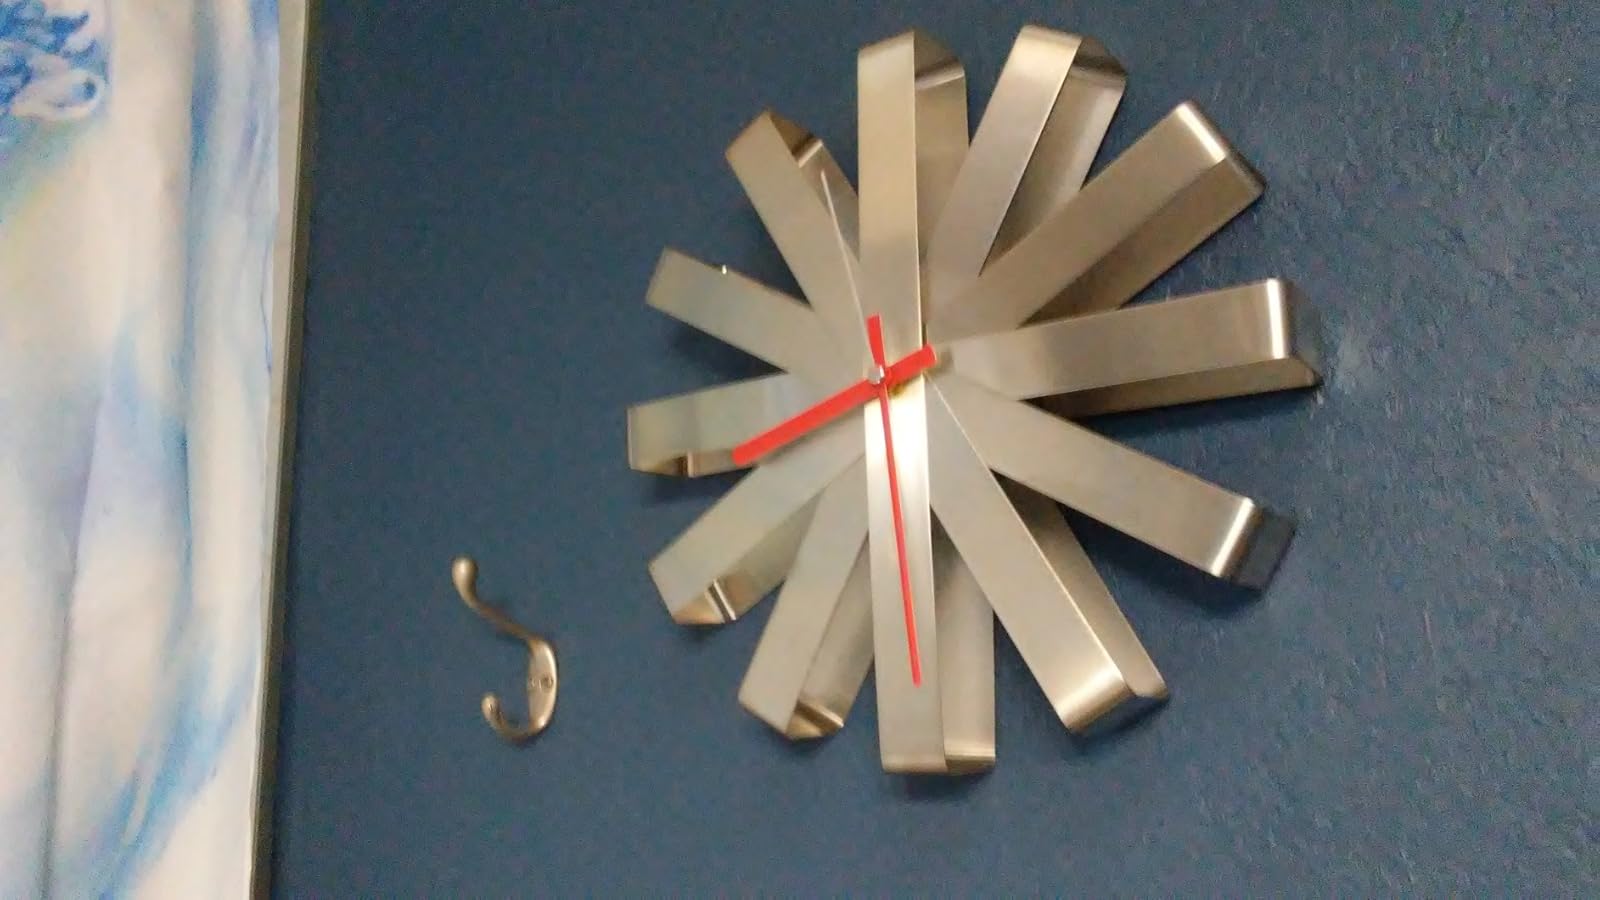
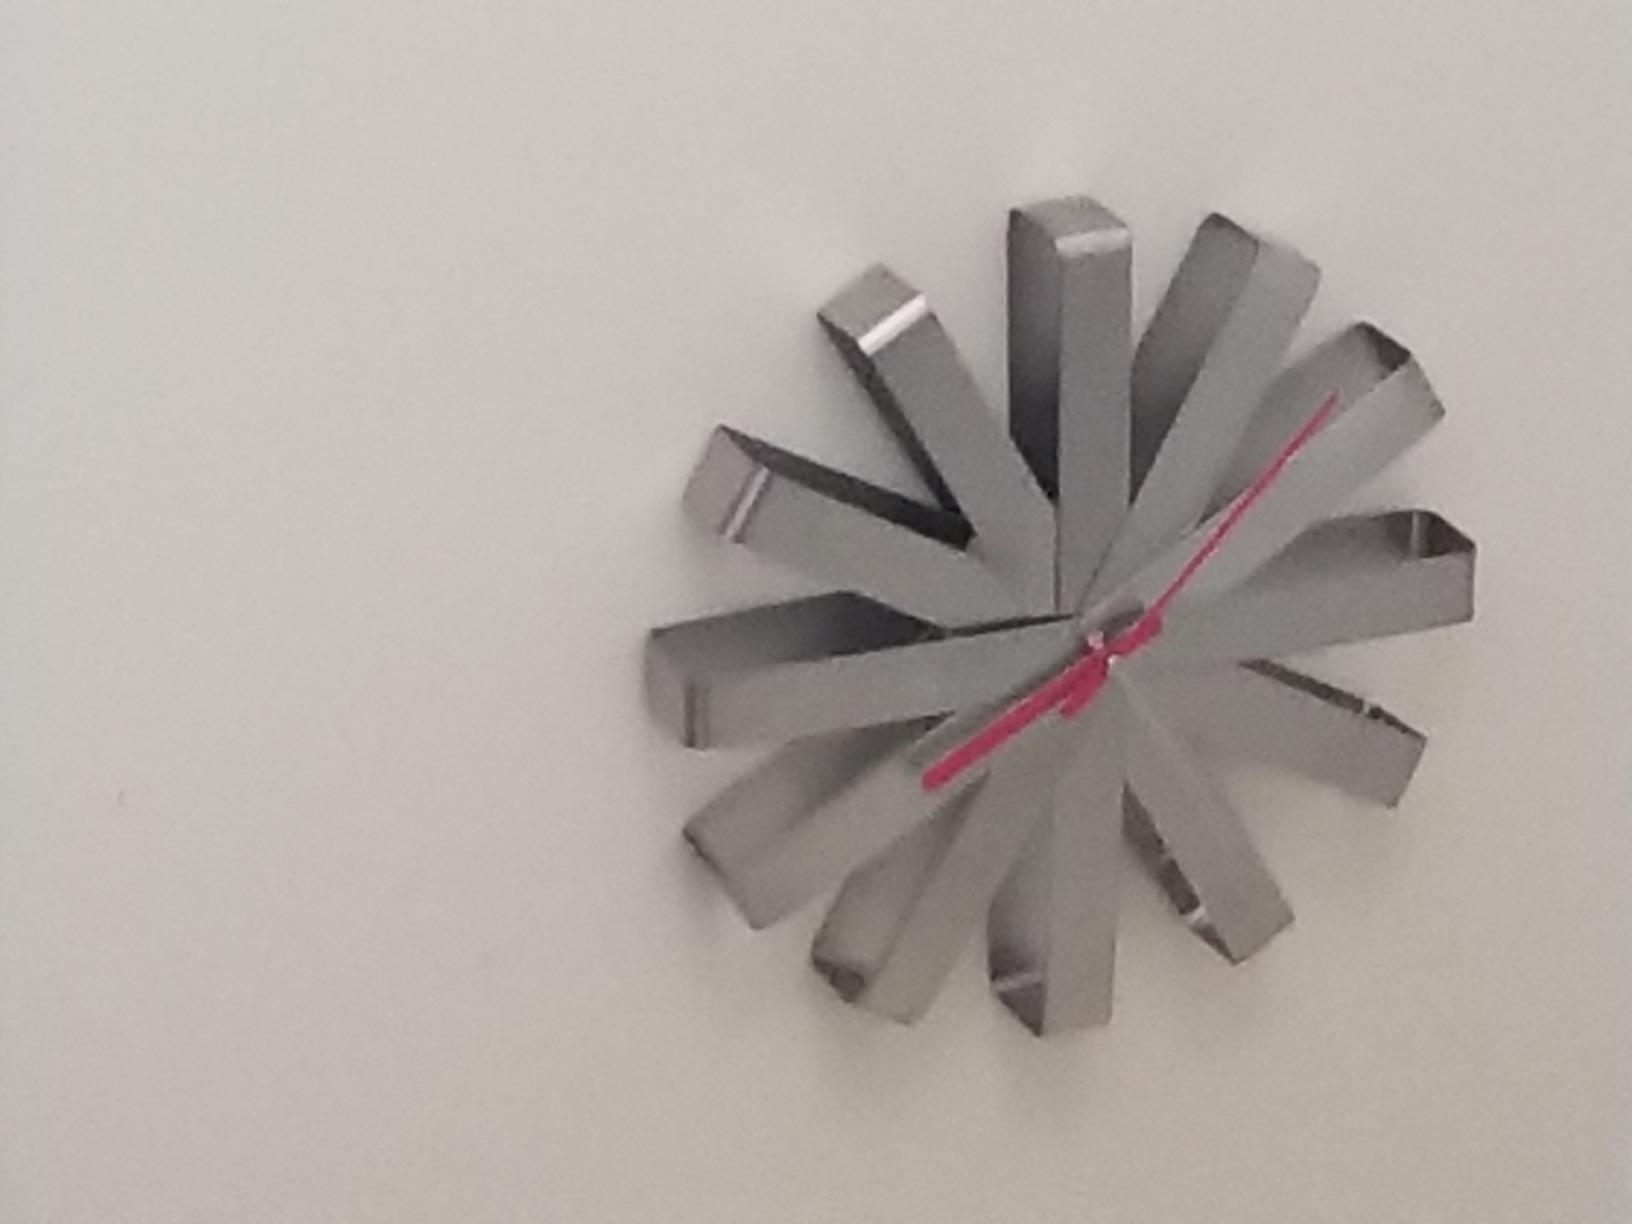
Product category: clock
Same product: yes